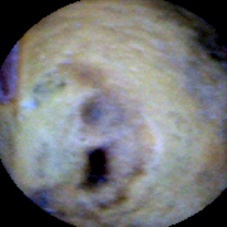
Label: Broken